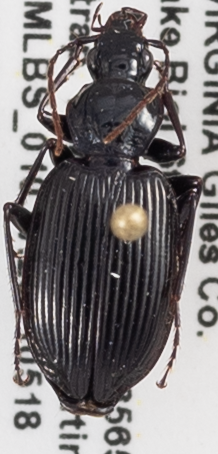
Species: Platynus decentis
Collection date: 2021-05-18
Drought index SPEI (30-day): -1.082
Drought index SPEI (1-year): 1.06
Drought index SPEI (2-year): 1.45